POL valve

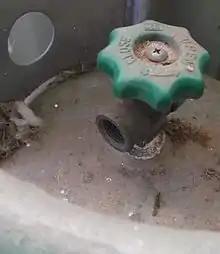
POL valve on a 45 kg LPG cylinder

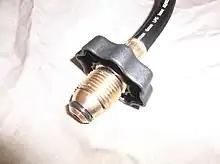
Male fitting to match POL valve

A POL valve (originally for Prest-O-Lite) is a gas connection fitting used on liquefied petroleum gas (LPG) cylinders.